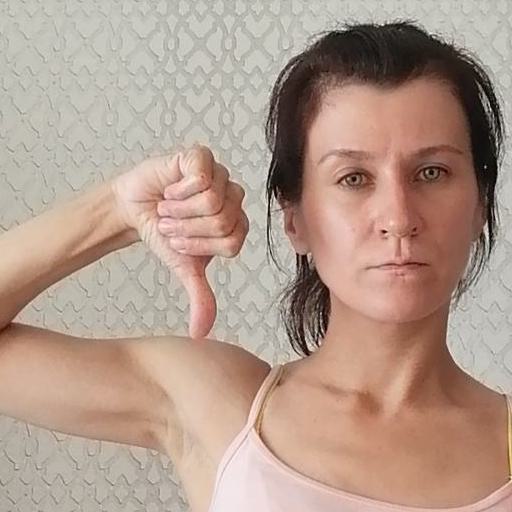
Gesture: dislike